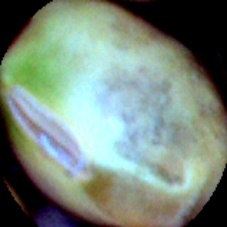
Label: Immature